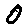
Label: 0